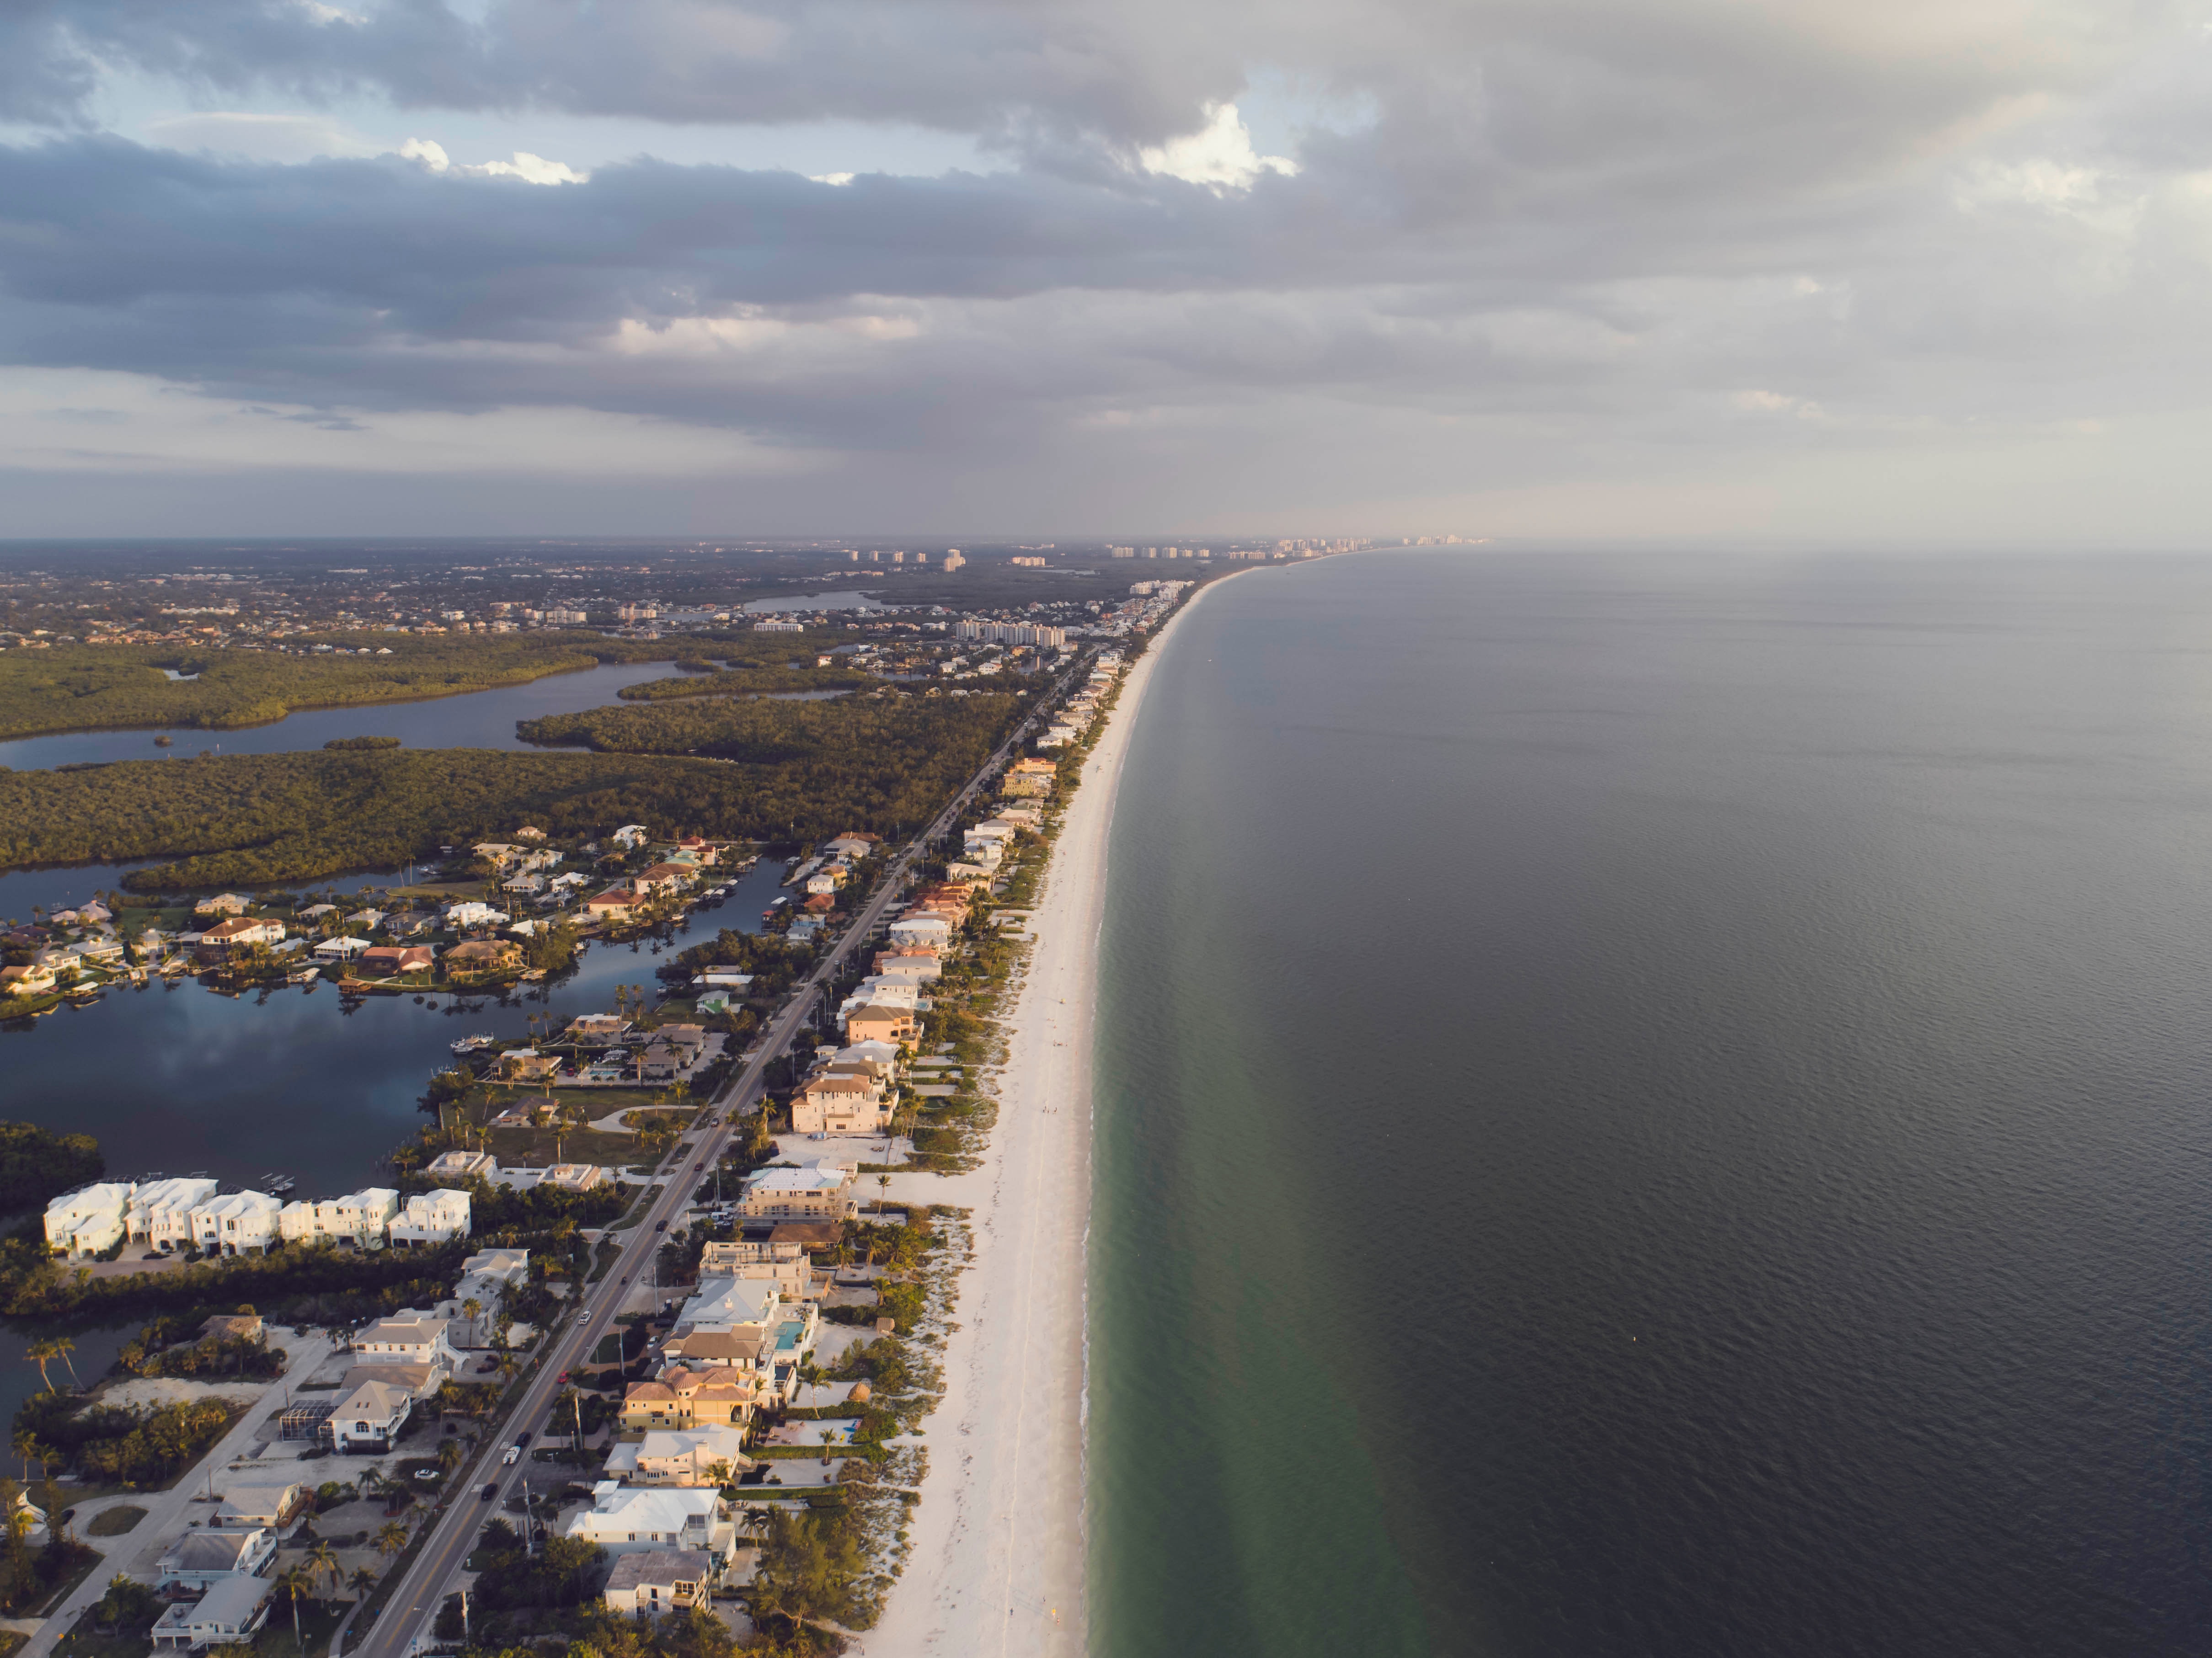
water resources, aerial photography, water, sky, waterway, urban area, bird's eye view, horizon, city, landscape, river, photography, shore, inlet, channel, metropolitan area, sea, coast, cityscape, coastal and oceanic landforms, cloud, urban design, estuary, bay, spit, levee, metropolis